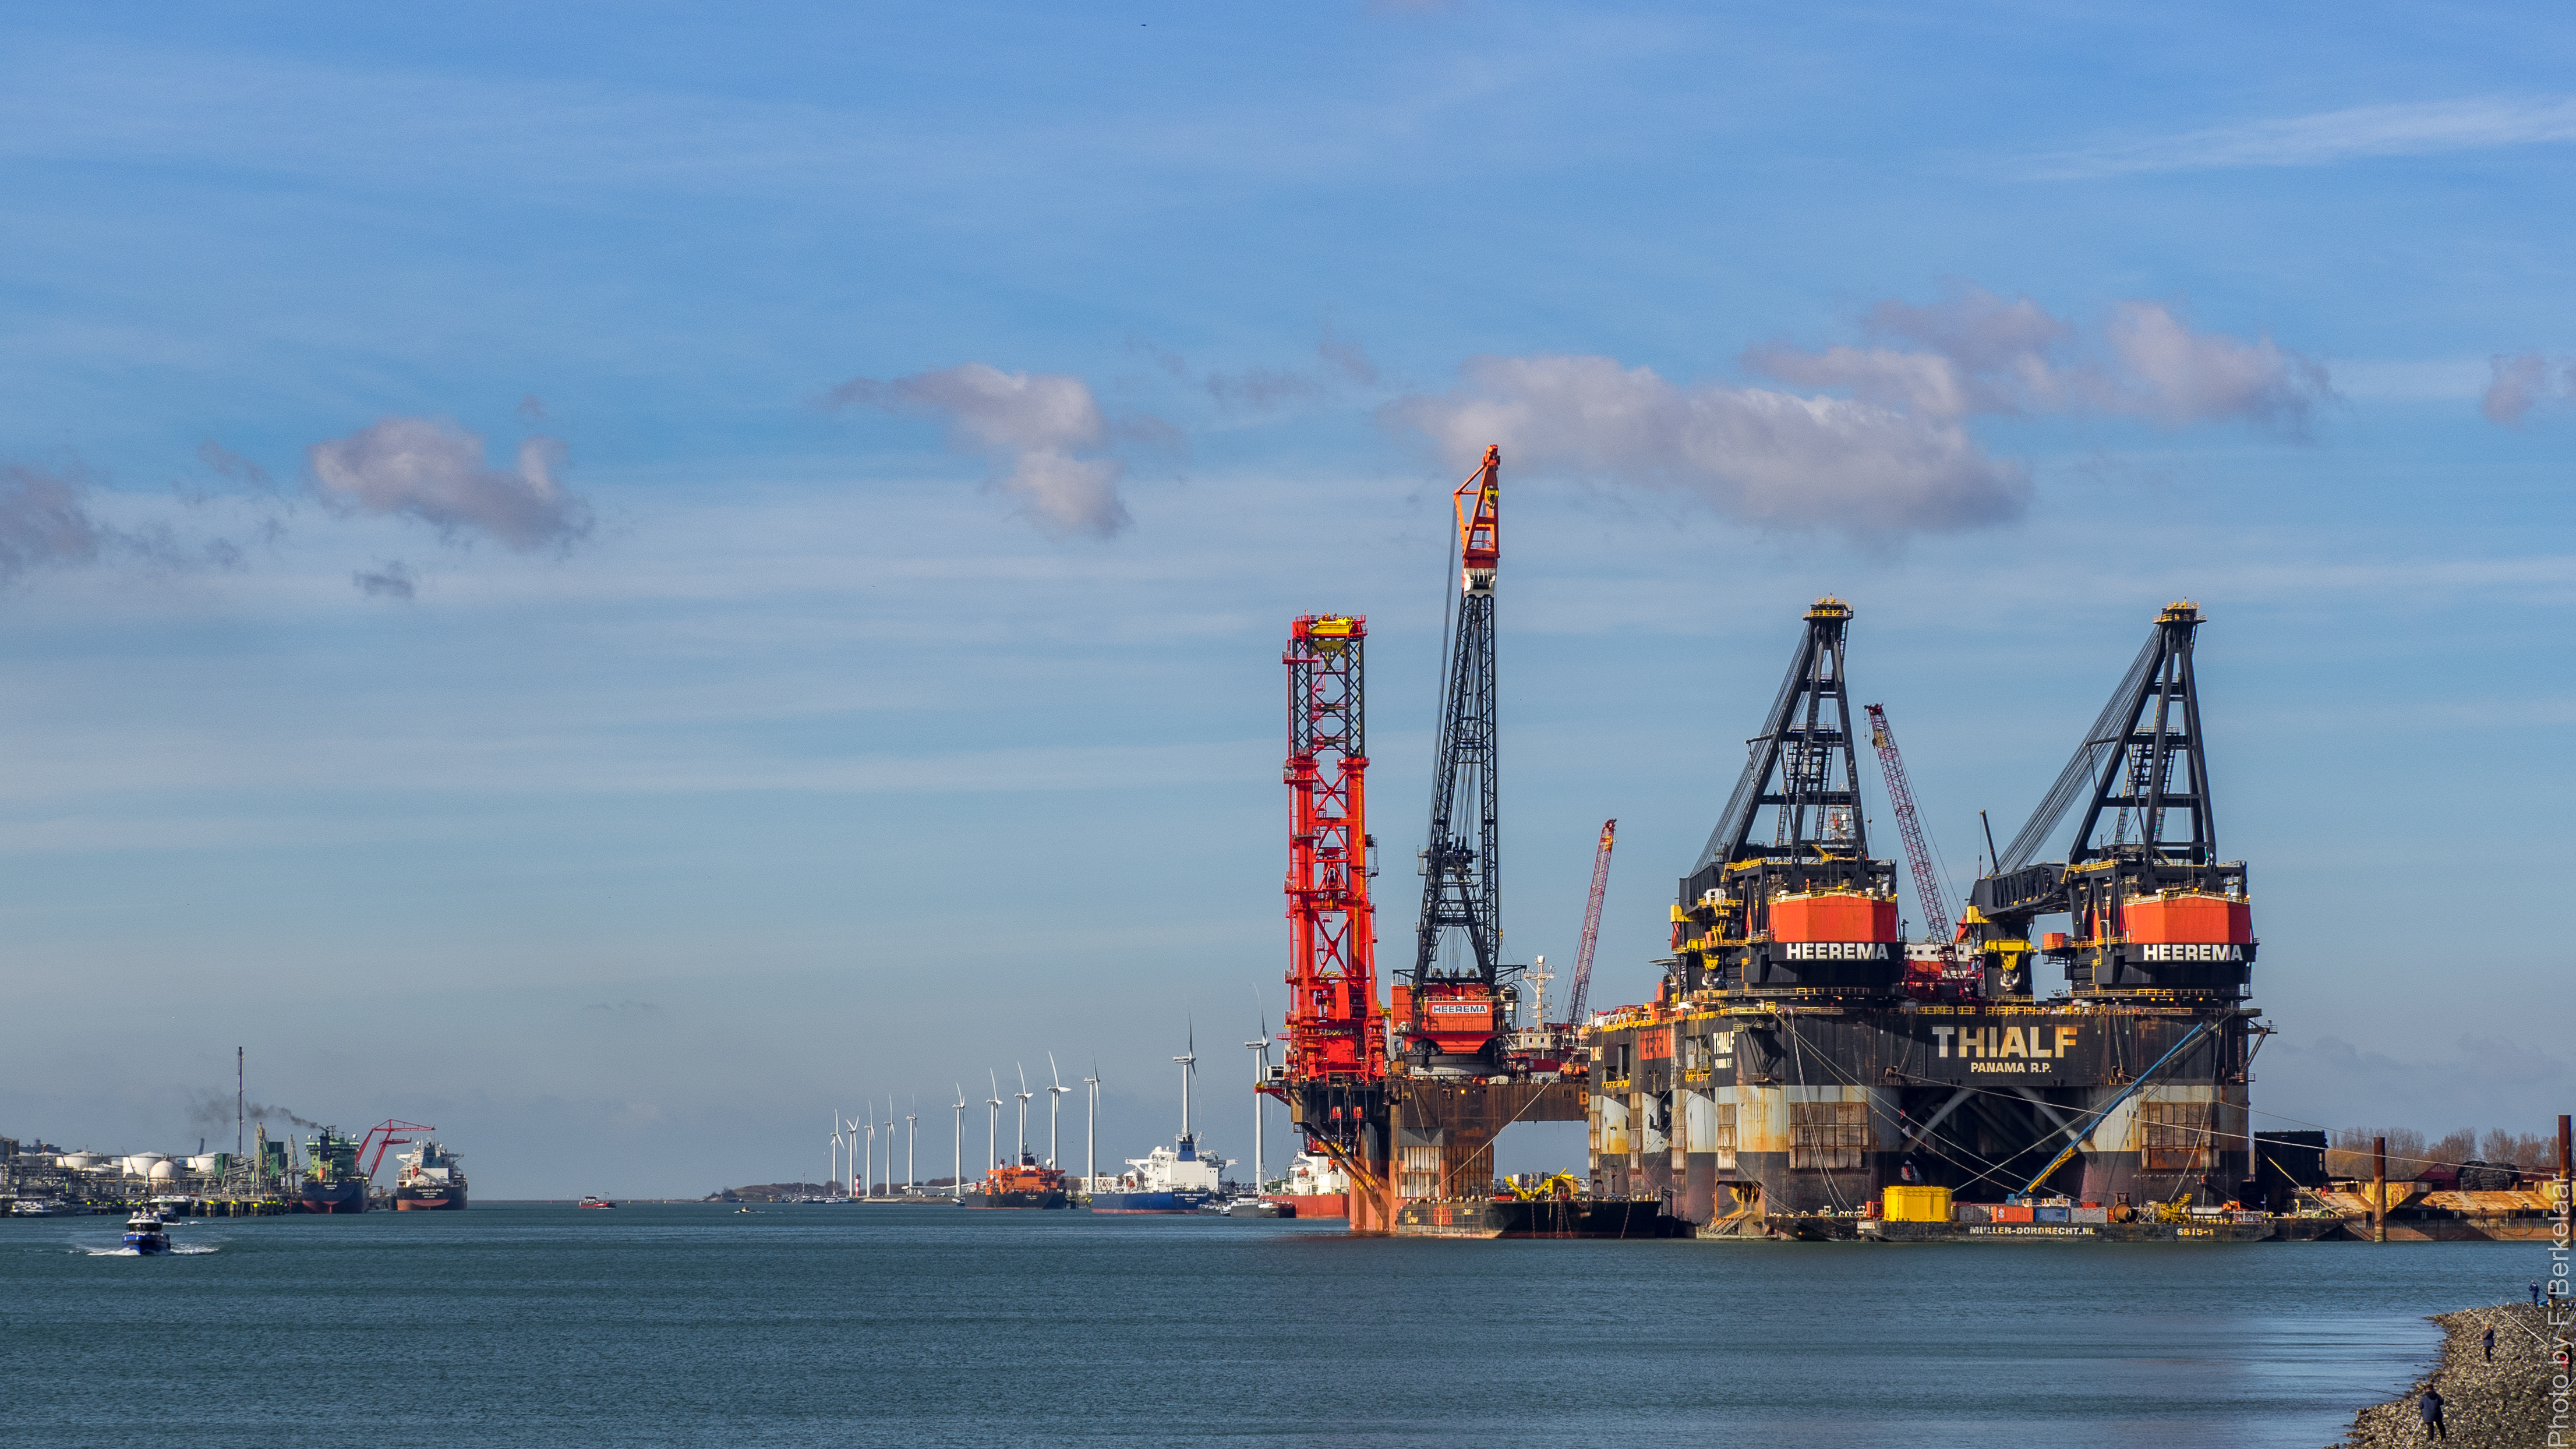
sea, coast, boat, ship, transport, vehicle, bay, harbor, port, nederland, rotterdam, zuidholland, ships, vessels, tugboat, watercraft, schiffe, schepen, schip, nl, offshore, portofrotterdam, navires, vaartuig, heerema, kraanschip, calandkanaal, rozenburg, noordzeeweg, thialf, balder, europoort, kraanwerkschip, container ship, freight transport, offshore drilling, crane vessel floating